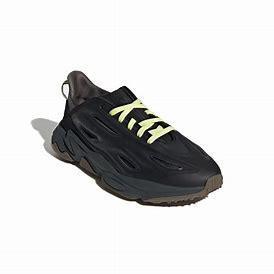
Brand: Adidas
Model: Ozweego Celox